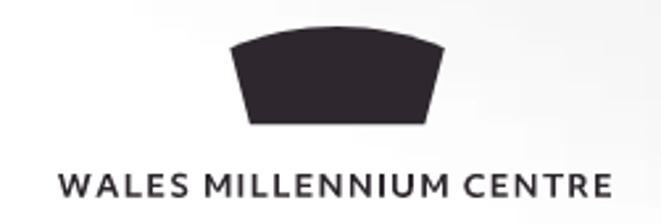
Building: Wales Millennium Centre
Country: United Kingdom
Year built: 2004
Arts centre in Cardiff Bay, Wales Wales Millennium Centre The Armadillo Logo used since 2019 Main entrance to the Wales Millennium Centre on Roald Dahl Plass Location Bute Place, Cardiff Bay , Cardiff , Wales Coordinates 51°27′54.14″N 3°9′48.72″W / 51.4650389°N 3.1635333°W / 51.4650389; -3.1635333 Owner Phase 1: Wales Millennium Centre Phase 2: Lime Property Fund ( Aviva Investors ) Operator Phase 1: Wales Millennium Centre Phase 2: BBC Type Company limited by guarantee Capacity Donald Gordon Theatre: 1,897 BBC Hoddinott Hall: 350 Weston Studio Theatre: 250 Cabaret: 140 Grace Williams Studio: 60 Construction Broke ground February 2002 Opened Phase 1: 26–28 November 2004 Phase 2: 31 January 2009 Renovated 2022/3 (Phase 1 Refurbishment) Construction cost Phase 1: £106.2 million Phase 2: £18 million Phase 1 Refurbishment: £4 million Architect Phase 1: Jonathan Adams ( Percy Thomas Partnership ) Phase 2: Tim Green and Keith Vince ( Capita Percy Thomas ) Phase 1 Refurbishment: Richard H Powell (interior designers) Structural engineer Arup Group Main contractors Sir Robert McAlpine Tenants Arts Council of Wales Literature Wales National Dance Company Wales Hijinx Theatre Two Rhythms Tŷ Cerdd – Music Centre Wales Urdd Gobaith Cymru Welsh National Opera BBC National Orchestra of Wales Website www .wmc .org .uk Building details Technical details Material 4,500 tonnes of structural steel 2,000 tonnes of recycled Welsh slate (cladding) Floor count 6 Floor area 37,000 m 2 (400,000 sq ft) Lifts/elevators 2 Other information Public transit access Cardiff Bay Baycar Cardiff Waterbus Wales Millennium Centre ( Welsh : Canolfan Mileniwm Cymru ) (WMC) is Wales' national arts centre located in the Cardiff Bay area of Cardiff , Wales. The site covers a total area of 7.5 acres (3.0 ha). Phase 1 of the building was opened during the weekend of 26–28 November 2004 and phase 2 opened on 22 January 2009 with an inaugural concert. The centre is Cardiff's principal receiving venue for large-scale opera , ballet , contemporary dance and musicals . It comprises a large theatre and a smaller hall with a shop, bars and a café. It houses the BBC National Orchestra and Chorus of Wales and opera, dance, theatre and literature companies, with a total of eight arts organisations in residence. The main theatre, the Donald Gordon Theatre, has 1,896 seats, and is the second largest stage in Europe. The BBC Hoddinott Hall seats 350 and the Weston Studio Theatre seats 250. In 2001 Lord Rowe-Beddoe was appointed chair of Wales Millennium Centre, a company limited by guarantee . Peter Swinburn is the current chair of Wales Millennium Centre. Background The failed Cardiff Bay Opera House project Main article: Cardiff Bay Opera House Site of the proposed Cardiff Bay Opera House and later Wales Millennium Centre in the open space in the middle of the image Wales Millennium Centre replaced an earlier project for the site, the Cardiff Bay Opera House, a plan supported by the Cardiff Bay Development Corporation to construct a permanent home for the Welsh National Opera . An international design competition attracted 268 international applicants, and was won by Iraq-born architect Zaha Hadid . Her avant-garde design was so radical that she and a selection of other applicants were asked to submit revised designs for a second round of competition —which she again won with "a sleek and dazzling complex of sharp lines and surfaces that she compared to an 'inverted necklace'". In December 1995 the Millennium Commission , the body which distributed funds from the UK National Lottery , decided against lottery funding for the project. It was suggested that the bid failed because of "the unpopular Conservative government's fear of controversy", favouring the funding of projects perceived as more populist, such as the Millennium Stadium . Origins of Wales Millennium Centre After the Cardiff Bay Opera House project was rejected, a new project was conceived that included more than opera and was felt to be a better reflection of Welsh culture. The change of name symbolised this, but the project still had to overcome many hurdles. Funding from the Welsh Assembly and Millennium Commission took years to obtain. Cardiff Council had to buy the land after the previous owners, Grosvenor Waterside (the property division of Associated British Ports ) threatened to build a retail centre there due to the delays. Further boosts were given by large donations from South African businessman Donald Gordon and a loan from the international bank, HSBC . The £20 million donation from Donald Gordon was split evenly between the Royal Opera House and Wales Millennium Centre and was spread over five years. This is believed to be the largest single private donation ever made to the arts in the UK. Phase 1 – Donald Gordon Theatre and Weston Studio Theatre The Donald Gordon Theatre auditorium The Donald Gordon Theatre stage The Blue Room The Glanfa Stage In addition to the two main theatres, the Donald Gordon Theatre and the Weston Studio, the 37,000-square-metre (400,000 sq ft) phase 1 of Wales Millennium Centre has several function rooms. Urdd Gobaith Cymru has a hostel with overnight accommodation for 153 people in en suite bedrooms, called the Urdd City Sleepover. It also has a performance and teaching space in the Urdd Hall/Theatre, with 153 retractable seats. The building also includes rehearsal rooms, orchestral facilities for the Welsh National Opera, dance studios and the Blue Room, with seating for up to 100, for National Dance Company Wales in the Dance House. There are three bars; the Awen Bar on level 2, the Horizons Bar on level 4, and the Stones Bar on level 5. The café-bar Ffwrnais is situated in the foyer, along with the wine bar One. Free performances occasionally take place in the foyer on the Glanfa stage. Design and construction During construction of phase 1 Wales Millennium Centre was designed by Jonathan Adams of local practice Percy Thomas Architects (taken over by Capita Group in 2004 ), with Arup Acoustics as the acoustic designer and building engineer. His first concept drawings were made in early 1998, and by 1999 his design had started to look more like the building it is today. Construction began on 25 February 2002. The main contractor was Sir Robert McAlpine Ltd, Kelsey Roofing Industries Ltd was the roofing contractor, and Carr and Angier were theatre consultants. Other contractors included Stent (foundations), Swansea Institute of Higher Education, now part of University of Wales Trinity Saint David (glass), GH James Cyf ( stonemasonry ), Rimex ( stainless steel ), Alfred McAlpine (slate), Coed Cymru (wood), Ann Catrin Evans ( door furniture ) and Amber Hiscott ( etchings on glass walls). The architect's concept was a building that expressed "Welshness" and was instantly recognisable. The building was designed to reflect many different parts of Wales with local Welsh materials that dominate its history: slate, metal, wood and glass. Many of the materials used come from Wales, including 1,350 tonnes of Welsh slate. A million metres of electric cable and 300,000 concrete blocks were also used in construction. Slate Multi-coloured layers of slate The exterior of the building is clad in multi-coloured slate collected from Welsh quarries. Narrow windows are built into the layers of slate to give the impression of rock strata in sea cliffs. The purple slate came from the Penrhyn Quarry , the blue from Cwt y Bugail Quarry , the green from the Nantlle Valley , the grey from Llechwedd quarry , and the black from the Corris Quarry . I always loved going to Ogmore and Southerndown . I thought the cliffs there looked like a building anyway. A building capable of withstanding the roughest weather for hundreds of years. The older they get, the better they look. I wondered if it would be possible to make a building which had the same qualities as these magnificent cliffs. To do that I needed a lot of stone. Normal stone for buildings has to be specially cut into blocks; it takes a long time to make and costs a fortune. But in north Wales the historic slate industry has left behind whole mountains of waste stone that no-one wants. This was stone cut from the mountainside for nearly two hundred years but which wasn't good enough to make roof slates. Over 90% was thrown away. But it was ideal for making walls like the one I had in mind... —architect Jonathan Adams Metal Copper oxide coated sheet steel cladding Door furniture designed by Ann Catrin Evans Wales Millennium Centre's main feature, the bronze coloured dome which covers the Donald Gordon Theatre, is clad in steel that was treated with copper oxide . It was designed to withstand the weather conditions on the Cardiff Bay waterfront and to look increasingly better with age. The architect, Jonathan Adams, decided not to use copper and aluminium as they would both change colour with age and weather conditions. We all know that steel making has been important to south Wales , just as slate making has changed the landscape of the north. We have to use a special type of steel that won't go rusty near to the salt-laden, maritime air of Cardiff Bay. This stainless steel will be made near to Pontypool . For the Wales Millennium Centre I thought it was important that the materials should have a "natural" texture, and that they should be instantly recognisable to anyone seeing them, even from a distance. For this reason I felt it was important that the steel of the shell should have the rough grain and the riveted pattern that we think of as more typical of old industrial structures, such as those that used to be commonplace around the landscape of the industrial south. —Jonathan Adams Wood Wood used on the stairs and balconies in the building Both the inside and outside of the building – including the main Donald Gordon Theatre, the balconies and the rear of the building – are dominated by bands of hardwood lining the walls. Like the exterior of the building, the principal internal spaces are designed to make the best use of natural materials in their natural state. The structure and detail of the concourse galleries echo the form of the exterior, with the curving strata formed in native hardwoods. Oak , ash , beech , sycamore , alder , birch , chestnut and cherry woods from renewable sources in mid-Wales will be used together in proportions that reflect their relative availability from the forest. The design of the concourse galleries is intended to evoke the image of the edge of the forest, partly as a counterpoint to the coastal nature of the exterior, and partly because the edge of the forest in folklore and mythology represents a line between the real world and the magical world, a line which resembles the front edge of the theatre stage. The form of trees is created by the interweaving curvature of the gallery edges, and by the random positioning of the supporting columns. —Jonathan Adams Glass Glass: Bands of glass from the inside Glass was used to incorporate into the bands of slate. It is 15-centimetre (5.9 in) thick and was cut and installed by the Architectural Glass Department at Swansea Institute of Higher Education. Glass is not used in the contemporary British architectural style of the glass curtain. Jonathan Adams said, "The glass veins in the external walls of the Wales Millennium Centre make use of conventional glass in a unique way: the sheets of glass are stacked together and fused in a kiln to form solid blocks." Calligraphy Calligraphy : Wales Millennium Centre illuminated at night The inscription in the front of the building in Welsh reads: CREU GWIR FEL GWYDR O FFWRNAIS AWEN ( Creating Truth Like Glass From Inspiration's Furnace ). The inscription in English reads: IN THESE STONES HORIZONS SING Inscribed on the front of the dome, above the main entrance are two lines written by Welsh poet Gwyneth Lewis in Welsh and English. The lettering is formed by windows in the upstairs bar areas and is internally illuminated at night. The idea of this monumental inscription comes from Roman classical architecture . The Romans brought Christianity to these islands, along with the custom of engraving stone. The form of the Celtic cross embodies the cross-fertilisation of indigenous and Roman cultures, from which the Welsh nation first emerged. The monumental inscription is a familiar feature of Roman architecture. The inscription over the entrance of the Wales Millennium Centre is a revival of this classical tradition, and also a recognition of the formative influence of Roman culture upon our nation. We're lucky to have two languages; one that we share with half the world and one which belongs just to us. Words in songs, stories and poems have helped to make Wales the proud country that it is. —Jonathan Adams The internal and external windows Internal windows in bar area External detail of the windows Gwyneth Lewis said of the inscription : I wanted the words to reflect the architecture of the building. Its copper dome reminded me of the furnaces from Wales's industrial heritage and also Ceridwen's cauldron, from which the early poet Taliesin received his inspiration ('awen'). Awen suggests both poetic inspiration and the general creative vision by which people and societies form their aspirations. [...] It was important to me that the English words on the building should not simply be a translation of the Welsh, that they should have their own message. The strata of the slate frontage of the Wales Millennium Centre reminded me of the horizons just beyond Penarth Head . The sea has, traditionally, been for Cardiff the means by which the Welsh export their best to the world and the route by which the world comes to Cardiff. The stones inside the theatre literally sing with opera, musicals and orchestral music, and I wanted to convey the sense of an international space created by the art of music. —Gwyneth Lewis In These Stones Horizons Sing is also an orchestral work, composed by Karl Jenkins and commissioned by Wales Millennium Centre for the building's opening. Opening weekend ceremony The building was officially opened on the weekend of 26–28 November 2004. Bryn Terfel organised the ceremony and was the creative director of the weekend. Day 1 – 26 November 2004 Plaque to commemorate the opening of the Wales Millennium Centre The day started with a speech from Wales Millennium Centre chairman Lord Rowe-Beddoe, who declared that the proceedings were underway. This was followed by a speech from Rhodri Morgan , the First Minister , who stressed that the new arts centre belonged to the whole nation, that it was for all of the people of Wales and not just for the elite. The building was opened by Janet Thickpenny, a young mother from Barry , who was chosen because her 40th birthday coincided with the opening day. A human chain delivered the symbolic key, designed and cast by Ann Catrin Evans, to Janet. This was accompanied by a fanfare from the National Youth Brass Band of Wales to Karl Jenkins' specially commissioned work In These Stones Horizons Sing, and Wales Millennium Centre was open. The evening celebrations began with Cymru for the World , which celebrated the achievements of five leading Welsh artists; Gwyneth Jones , Shirley Bassey , Siân Phillips , Alun Hoddinott and Richard Burton , represented by his daughter Kate Burton . This included tributes from Robert Hardy , Jonathan Pryce , Derek Jacobi , Nana Mouskouri , Catrin Finch , Ruth Madoc and Ian McKellen . The concert was directed by Ken Caswell and conducted by David Charles Abell . Bryn Terfel started with a short speech and introduced the Wales Millennium Centre singers and dancers, who in hard hats and donkey jackets sang and danced the story of the building's construction. They were later joined by all 322 participants in a chorus, including Gwyn Hughes Jones and Bryn Terfel. Dennis O'Neill sang a duet from Pearl Fishers . Diversions performed a new ballet based on one of Alun Hoddinott's works. The Welsh National Opera performed the final scene of Beethoven 's Fidelio in their new home. The evening ranged included many types of music, from popular to classical. Day 2 – 27 November 2004 On the second day, the doors opened for the public to explore the building. A continuous stream of people filled through the building during the day, which concluded with a fireworks display in the Roald Dahl Plass . Day 3 – 28 November 2004 The final day of the opening weekend began with the arrival of Queen Elizabeth II , Prince Philip and the Prince of Wales , who met First Minister Rhodri Morgan and Lord Rowe-Beddoe, and marked the event by unveiling a plaque. A key was presented to the Queen by Richard Burton's granddaughter, Charlotte Frances Ritchie. Philip Madoc , Siân Phillips, Gaby Roslin , Michael Ball , Charlotte Church , Catrin Finch and Only Men Aloud! were among the artists that entertained the audience during the first act. The second act was opened by Welsh National Opera and later the Kirov Ballet and Cirque Éloize entertained the audience. Bryn Terfel ended the celebrations. 2022/23 Refurbishment of Phase 1 – Cabaret and Bocs Entrance to Cabaret The 2022/23 refurbishment of Wales Millennium Centre started with the opening of an immersive theatre space called Bocs (Welsh for box ) on 27 August 2022. It has a programme of 360° films and projections, as well as extended reality experiences, including augmented reality , mixed reality and virtual reality . It was announced in September 2022 that a £4 million refurbishment of Wales Millennium Centre would take place and would include an area for cabaret acts, a redesigned foyer and new ticketing office, a 12 m (39 ft) long bar, a members’ bar and lounge, and bespoke seating areas. The new 140-seat cabaret venue, which replaced Ffresh restaurant/bar, is simply called Cabaret. It presents drag , comedy, burlesque , and gig theatre performances and opened in February 2023. The refurbishment was carried out by interior designers Richard H Powell trading as Powell. Awards for Phase 1 2005 Gold Medal for Architecture at the National Eisteddfod of Wales 2005 RIBA Wales award 2005 MIPIM Awards (Hotels & Tourism resorts) Sustainability and Environmental Impact award from the British Institute of Facilities Management 2005 Interior of the Year award from FX Phase 2 – BBC Hoddinott Hall and Grace Williams Studio BBC Hoddinott Hall Phase 2 of Wales Millennium Centre is home to the BBC National Orchestra of Wales (BBC NOW) and the BBC National Chorus of Wales. BBC NOW moved from Studio 1 at Broadcasting House in Llandaff , which the orchestra had outgrown since the late 1960s. Phase 2 opened on 22 January 2009 with an inaugural concert performed by the BBC NOW and conducted by Thierry Fischer . Phase 2 includes the 350-seater BBC Hoddinott Hall ( Welsh : Neuadd Hoddinott y BBC ), also known simply as Hoddinott Hall, which is named after the late Welsh classical composer Alun Hoddinott (11 August 1929 – 12 March 2008), and the Grace Williams Studio, which is named after another Welsh composer, Grace Williams (19 February 1906 – 10 February 1977), and is used as a centre for education and outreach work. Phase 2 also has space for practice rooms, a music library and backstage facilities, and provides a four-storey office space. Design and construction During construction of phase 2 (C Bay) Offices of the Arts Council of Wales (red brick) and BBC Hoddinott Hall (far right – blue slate) The original plans for Wales Millennium Centre were that it would have a concert hall, but the final design of phase 1 did not include one. Instead, space was left for a concert hall to be built after phase 1 opened in 2004, and construction on phase 2 was then due to begin early in 2005. However, phase 2 construction did not actually begin until April 2007. Phase 2 was designed to fit into Wales Millennium Centre's curved slate frontage, with an upper part constructed from timber. The entrance to the BBC Hoddinott Hall from within the Wales Millennium Centre Phase 2 of Wales Millennium Centre was designed by the then newly qualified Tim Green and Keith Vince of Capita Architecture, formerly called Capita Percy Thomas and now part of Capita Symonds , with Arup Acoustics again providing the acoustic design. The main contractor was again Sir Robert McAlpine Ltd, with MJN Colston Ltd responsible for the design and installation of all the mechanical, electrical and public health services in the building. Other subcontractors on the project included URS Corporation , Davis Langdon and Hulley & Kirkwood. Tim Green said that the exterior of phase 2 was designed to be in keeping with phase 1, while the interior had its own theme, that of a traditional Welsh chapel. He said that "The timber treatment at low level is very reminiscent of Victorian chapels and the masonry above. The stonework you would normally get in a stone chapel has been replaced by concrete." During the design and construction period, the project name for phase 2 was C Bay. Construction began in April 2007. It ended when the keys to the building were handed over at an official ceremony in September 2008, and BBC Wales began to fit out the interior of the Hoddinott Hall. Phase 2 also includes the 60 seat Grace Williams Studio, which is used by BBC NOW and Chorus for workshops and rehearsals for its outreach work. Opening Festival To commemorate the opening of BBC Hoddinott Hall, an inaugural concert took place on 22 January 2009. It was part of an opening festival which took place between 22 January and 1 February 2009. The concert was performed by the BBC National Orchestra of Wales and was conducted by Thierry Fischer . It included the world premiere of St Vitus in the Kettle by Simon Holt , the orchestra's composer in association, who took over from Michael Berkeley . BBC Hoddinott Hall was officially opened by the Prince of Wales on 31 January 2009, where he unveiled a plaque. Awards for Phase 2 Engineering Excellence Award from the Association for Consultancy and Engineering . 2009 Special Award: Best Use of Panel Products from the Wood Awards Phase 3 – The planned digital and immersive arts theatre An artist's impression of the proposed digital and immersive arts theatre The third phase of the development of Wales Millennium Centre is a proposed new stand-alone 550-seater theatre and facilities for production, rehearsal and training, opposite the existing main building (phase 1 and 2). It will be an "immersive" arts theatre and will be located next to the proposed new 15,000-seater indoor arena for Cardiff. Cardiff Council has appointed Goldbeck Construction as the building contractor for the new development. The new theatre will be located in the car park of the Atlantic Wharf and part of the parking area of Cardiff Council’s County Hall. Resident organisations The rear of the building with offices of the National Dance Company Wales , Urdd and Literature Wales ( left ) and Arts Council of Wales ( right )) Wales Millennium Centre is home to eight arts organisations: Literature Wales – Welsh national literature promotion agency and society for writers National Dance Company Wales – previously known as Diversions Hijinx Theatre – one of Europe’s leading inclusive theatre companies Two Rhythms – providing educational touch and movement therapies to people with profound disabilities and autism. Previously known as Touch Trust Tŷ Cerdd – music information centre for amateur and professional musicians, including the Welsh Music Information Centre, Welsh Amateur Music Federation, National Youth Arts Wales and Cyfansoddwyr Cymru (Composers of Wales) Urdd Gobaith Cymru – Wales' largest youth organisation Welsh National Opera – an international touring opera company BBC National Orchestra of Wales – the only professional national symphony orchestra for Wales Corporate financing and rebranding Wales Millennium Centre logos 2004–2007 2007–2015 2015–2019 The total cost of phase 1 of the project was £106.2 million. The National Lottery Millennium Fund provided £31.7 million, a further £37 million came from The National Assembly for Wales and £10.4 million was donated by the Arts Council of Wales . In addition, a private investor, South African businessman Donald Gordon , donated £20 million to be shared equally between the Royal Opera House and Wales Millennium Centre. WMC also received a £13.5 million loan from HSBC. The remaining funds for the project came from a major sponsorship deal with the Principality Building Society . The Weston Studio is named after the Garfield Weston Foundation , and is located on Level 1 of the building. Many other corporations and public bodies provide sponsorship to Wales Millennium Centre. The National Assembly for Wales announced on 6 November 2007 that it was to pay off the outstanding loan of £13.5 million from HSBC and also increase its annual funding. From April 2008, the Assembly gave an annual grant of £3.5 million to Wales Millennium Centre for 3 years. This was intended only to repay the capital debt and not any ongoing operating loss as the organisation remained profitable. The money came from unallocated funds from the Assembly's previous budget and the then Minister for Heritage, Rhodri Glyn Thomas , said that it would not come at the expense of other art projects in Wales. The cost of phase 2 of the project was approximately £18 million. The BBC does not own the building, but has leased it for 25 years from the Lime Property Fund, a subsidiary of Aviva Investors . Phase 2 was built by Concert Bay Ltd, a subsidiary of Sir Robert McAlpine Enterprises Ltd, which co-funded the scheme along with Lime Property Fund. In November 2006, Wales Millennium Centre announced that it would begin a two-phase rebranding project. The project was won by a local Cardiff company, Sweet. The first phase of the project involved a new corporate logo; the second phase included the redesign of other marketing tools, such as brochures and advertisements. In popular culture Doctor Who and Torchwood Wales Millennium Centre has made numerous appearances in film and television, including in Doctor Who , whose modern era is produced locally by BBC Wales . It has appeared seven times to date: as itself from outside in the episode " Boom Town "; its marquee momentarily at the end of the episode " Bad Wolf "; its lobby as a hospital lobby in the far future in the episode " New Earth ", and again in " The Girl Who Waited "; and briefly in the episodes " Utopia ", " The Stolen Earth " and " Last of the Time Lords ". The spin-off series Torchwood has its headquarters, known as "The Hub", set underneath the Water Tower in Roald Dahl Plass , with Wales Millennium Centre's frontage featuring heavily through the show. Jones Jones Jones Main article: Jones Jones Jones On 3 November 2006, a record-breaking attempt to gather the most people with the same surname, Jones , took place at Wales Millennium Centre under the show banner Jones Jones Jones , filmed for television by S4C . The record was broken with 1,224 Joneses filling the Donald Gordon Theatre. The previous record was set in Sweden in 2004 when 583 people gathered who had the same surname of Norberg. Gavin & Stacey The airport scene from episode 1 of the second series of the BBC TV show Gavin & Stacey was filmed in Wales Millennium Centre. References Notes